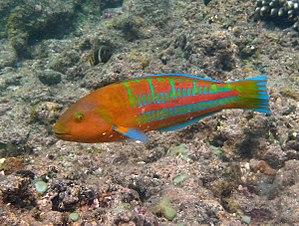
Une girelle de Noël (Thalassoma trilobatum) à la Réunion.
L'île de La Réunion est un département d'outre-mer français situé dans le sud-ouest de l'océan Indien.
Thalassoma est un genre de poissons téléostéens de la famille des Labridae ; ils font partie des poissons appelés « girelles ».
Le Labre de Christmas est une espèce de poissons marins appartenant à la famille des Labridae.